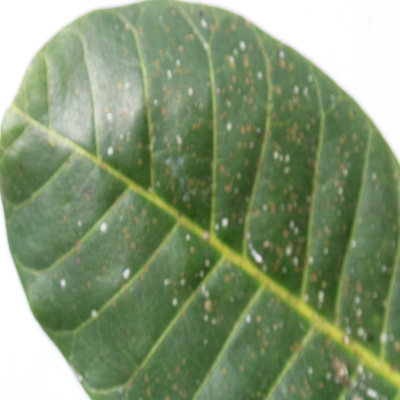
Crop: Cashew
Condition: red rust